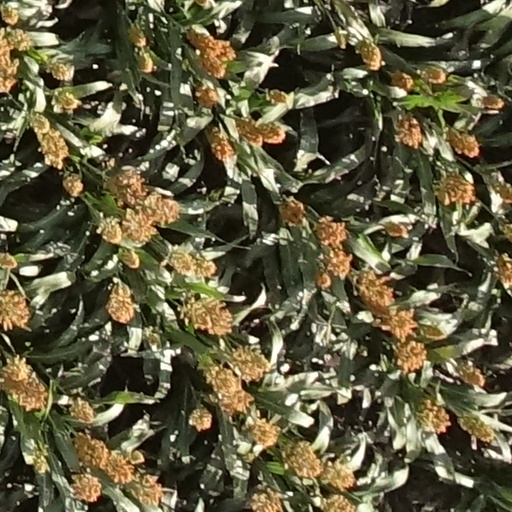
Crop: sorghum